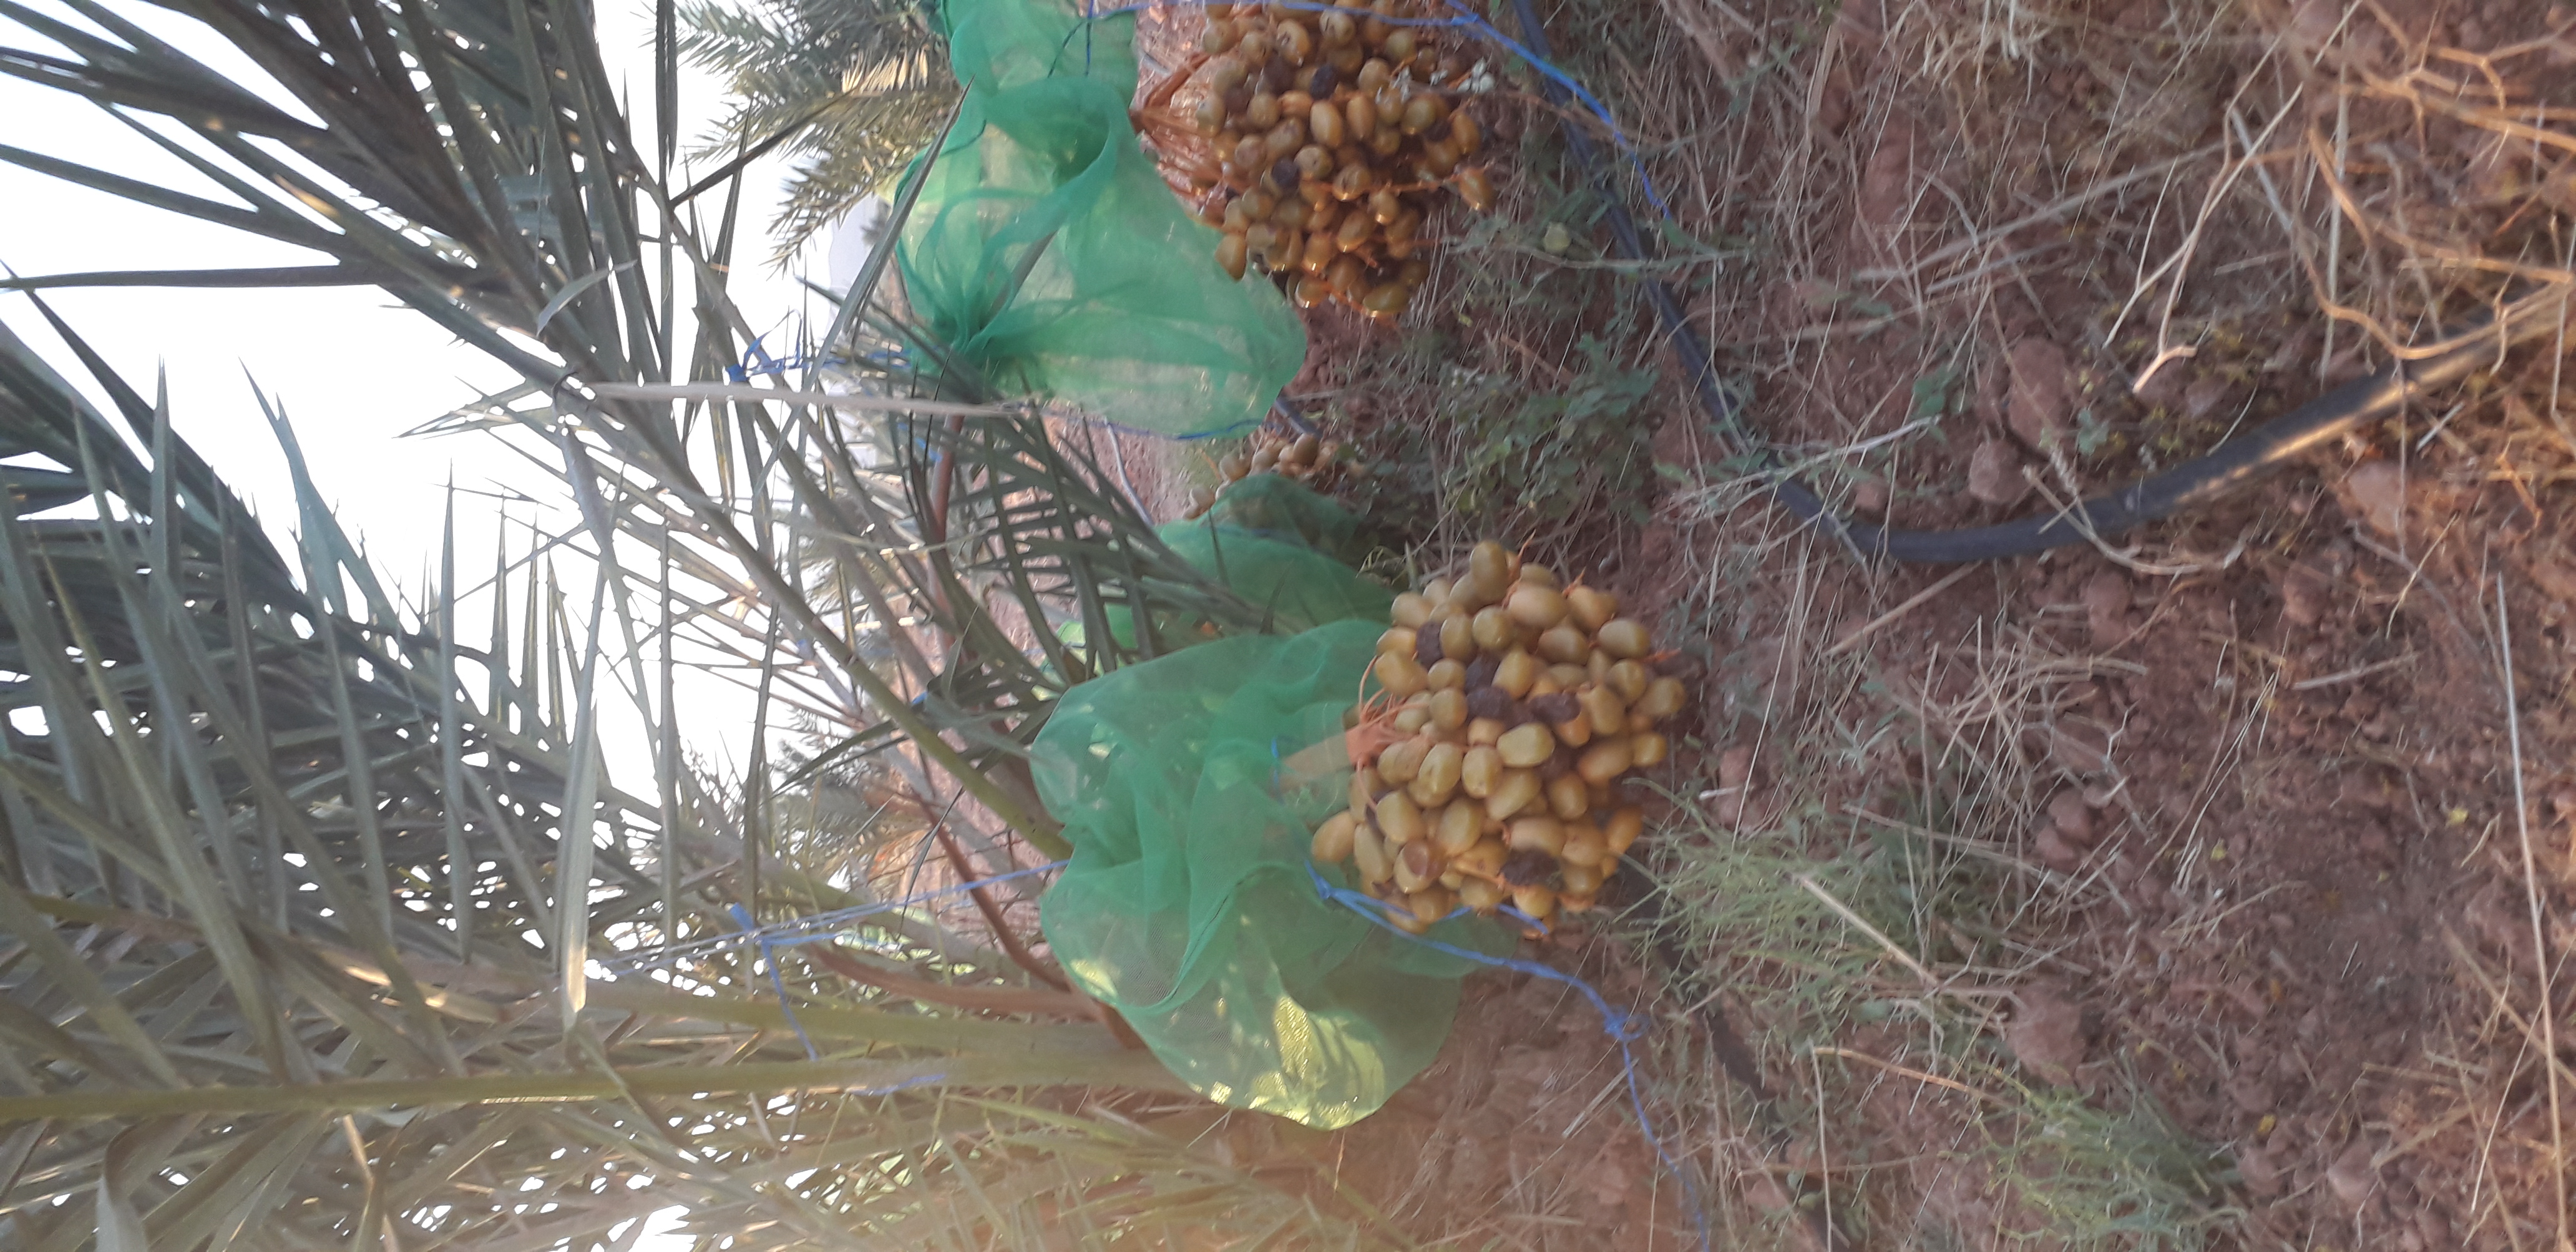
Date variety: Boufagous